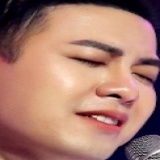
ca sĩ Akira Phan